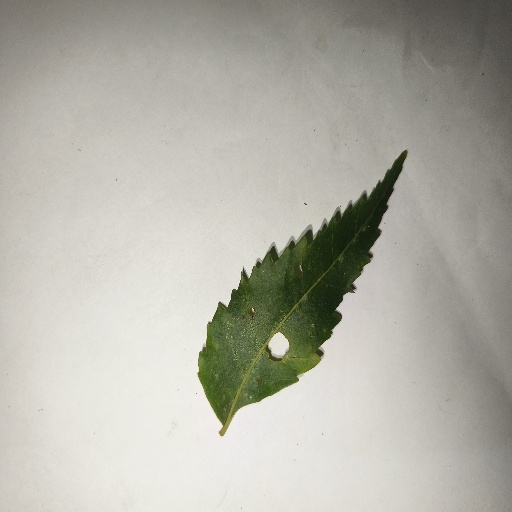
Species: Neem
Leaf condition: Shot Hole Leaf